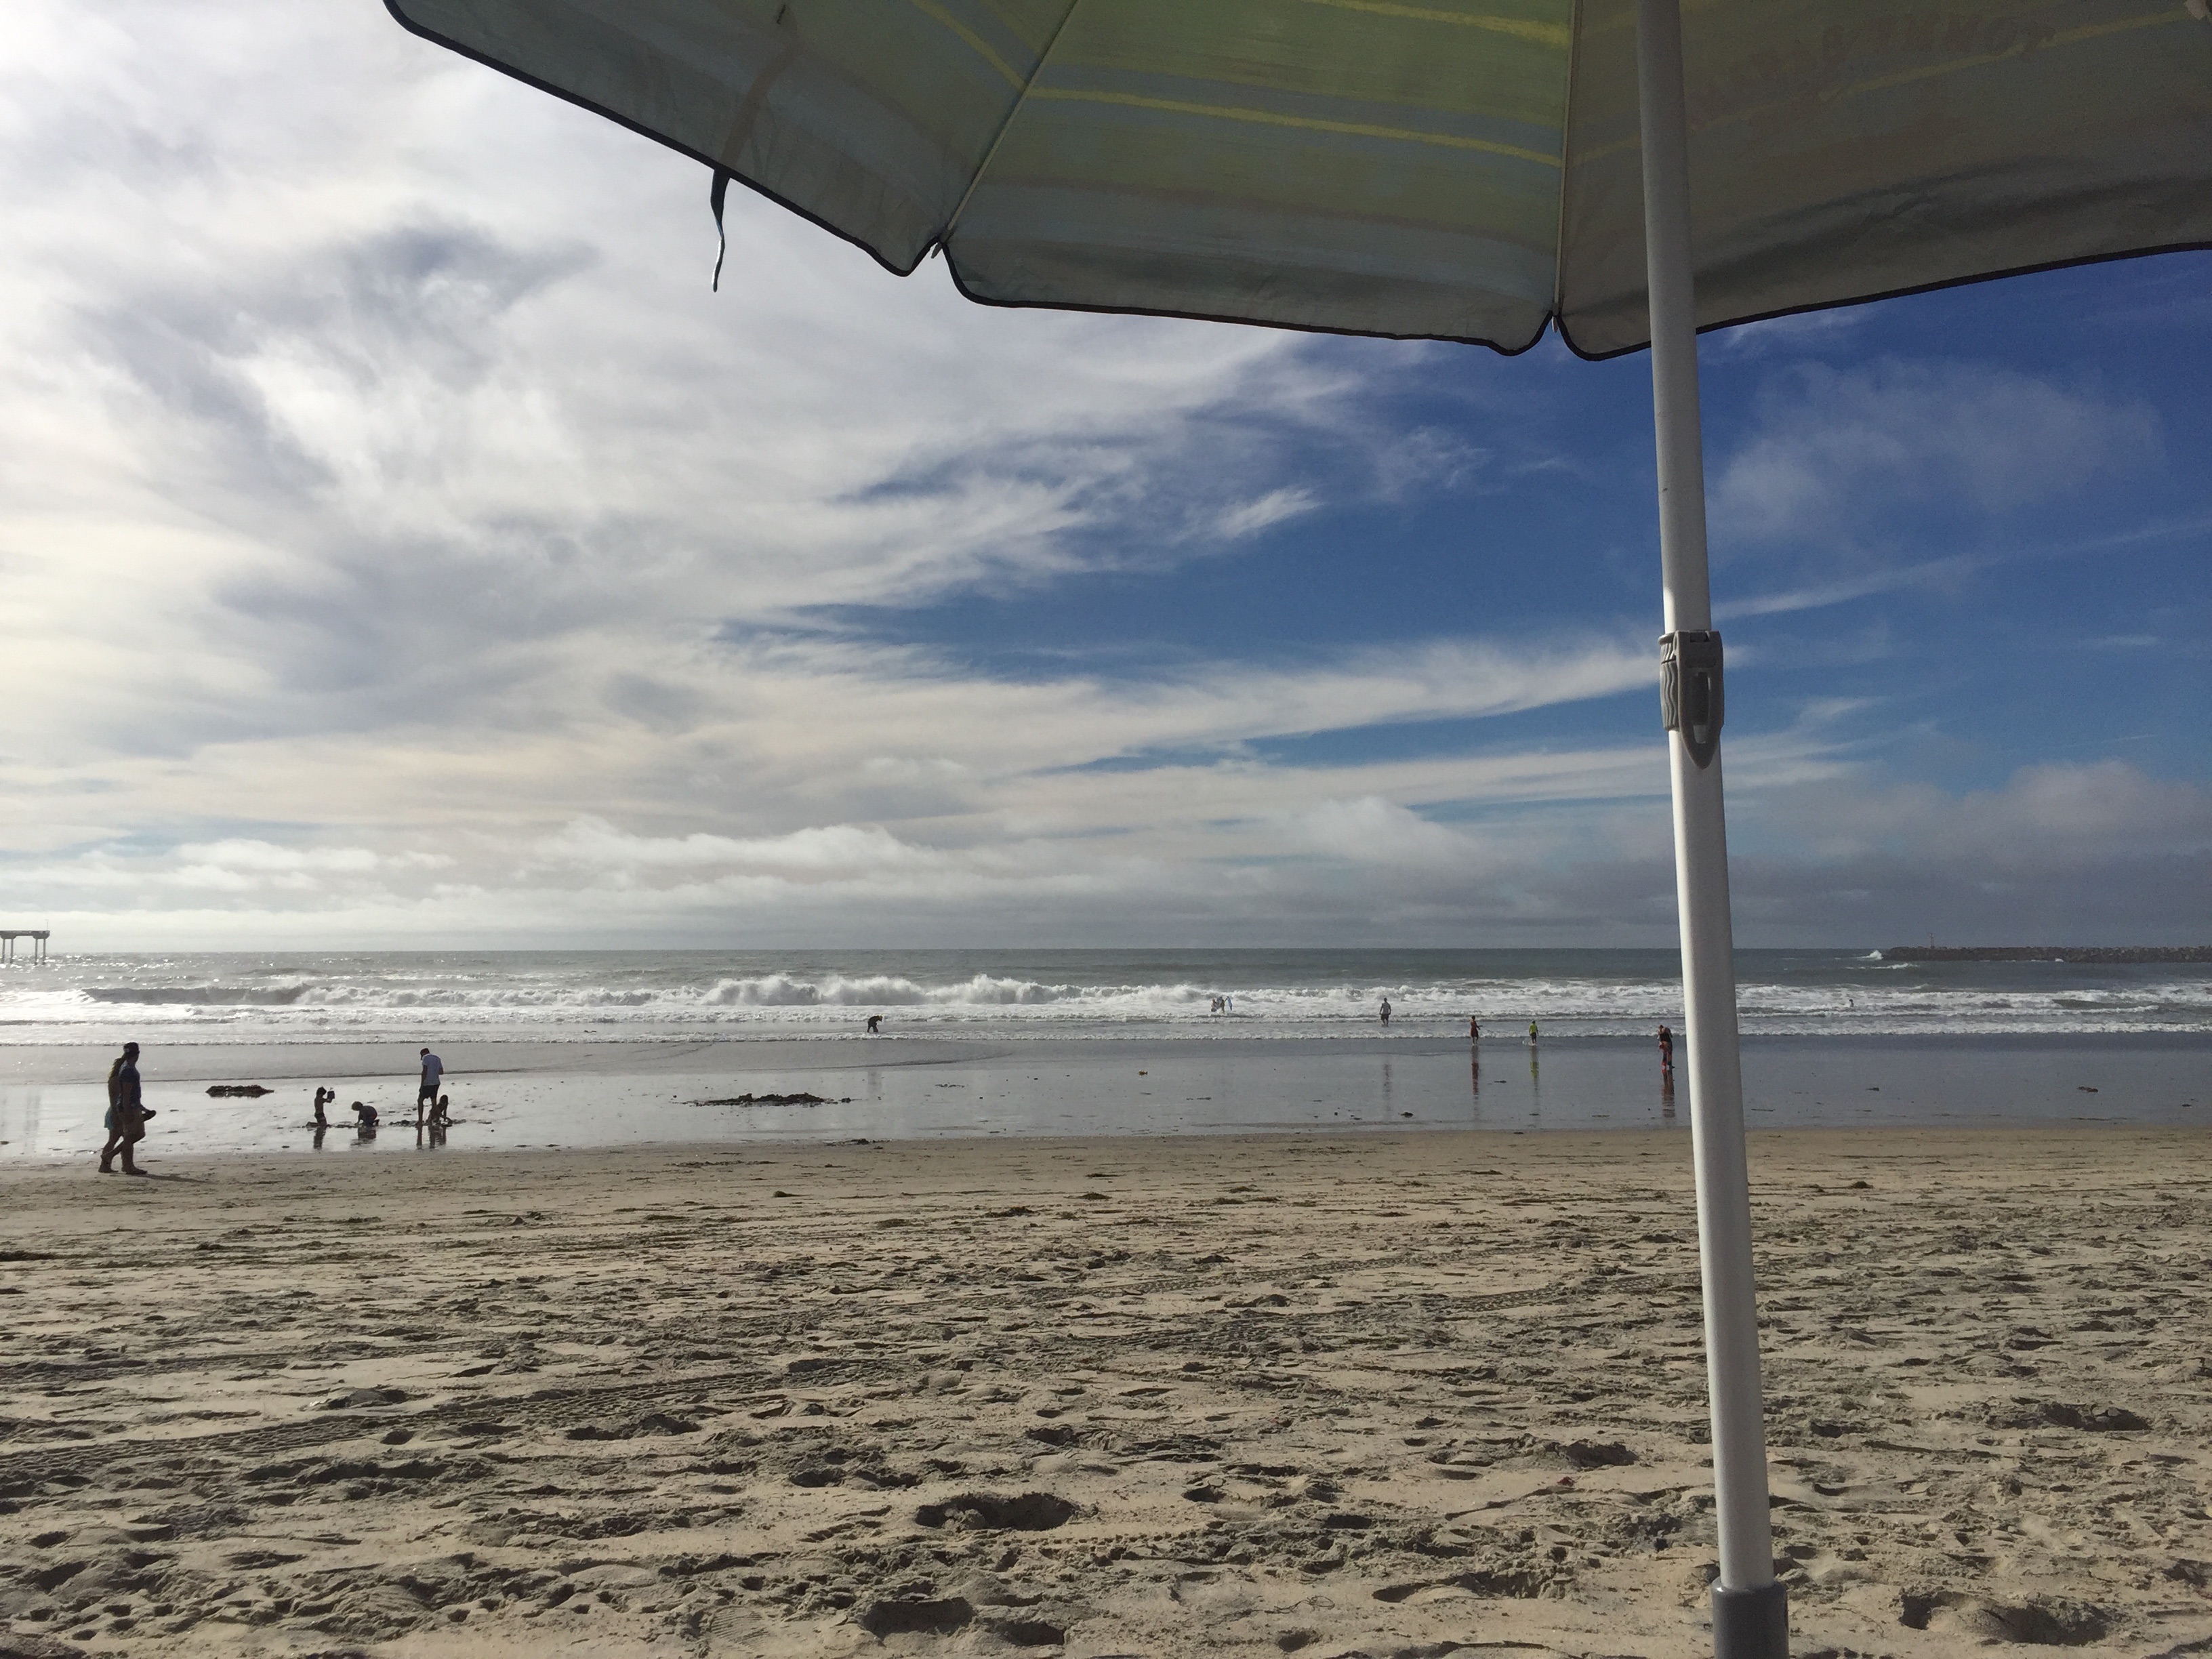
beach, sea, coast, sand, ocean, horizon, cloud, shore, wind, vehicle, body of water, atmosphere of earth